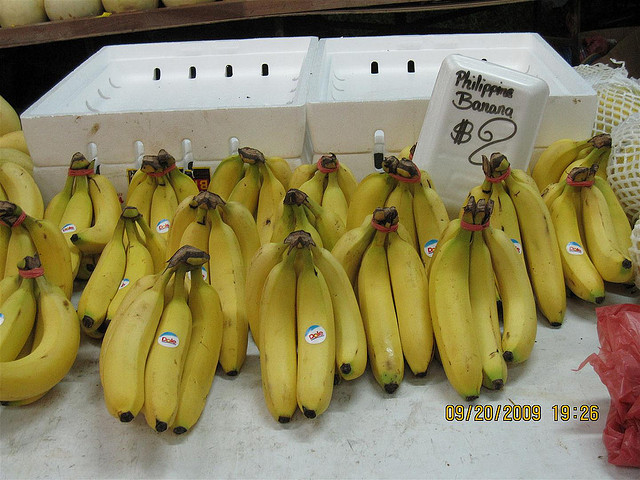
user: Given an image and a question. Answer the question in a short answer. Question: Where in the world are these grown? Short Answer:
assistant: south america